African Union Conference Center and Office Complex

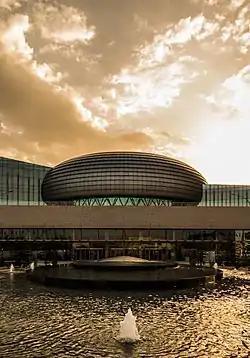

The African Union Conference Center and Office Complex (AUCC) is a building in Addis Ababa, Ethiopia. It is the headquarters of the African Union and plays host to the biannual AU summits. It also serves as a conference center for African and diaspora businesses. The main building is tall and it is the second tallest building in Addis Ababa. Its cost was US$200 million, and it was mainly funded by the Chinese government.